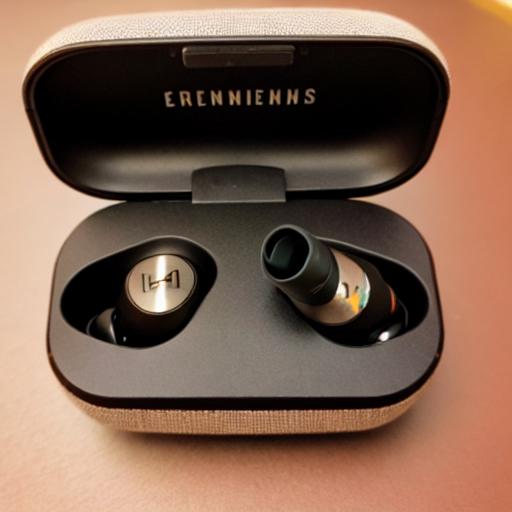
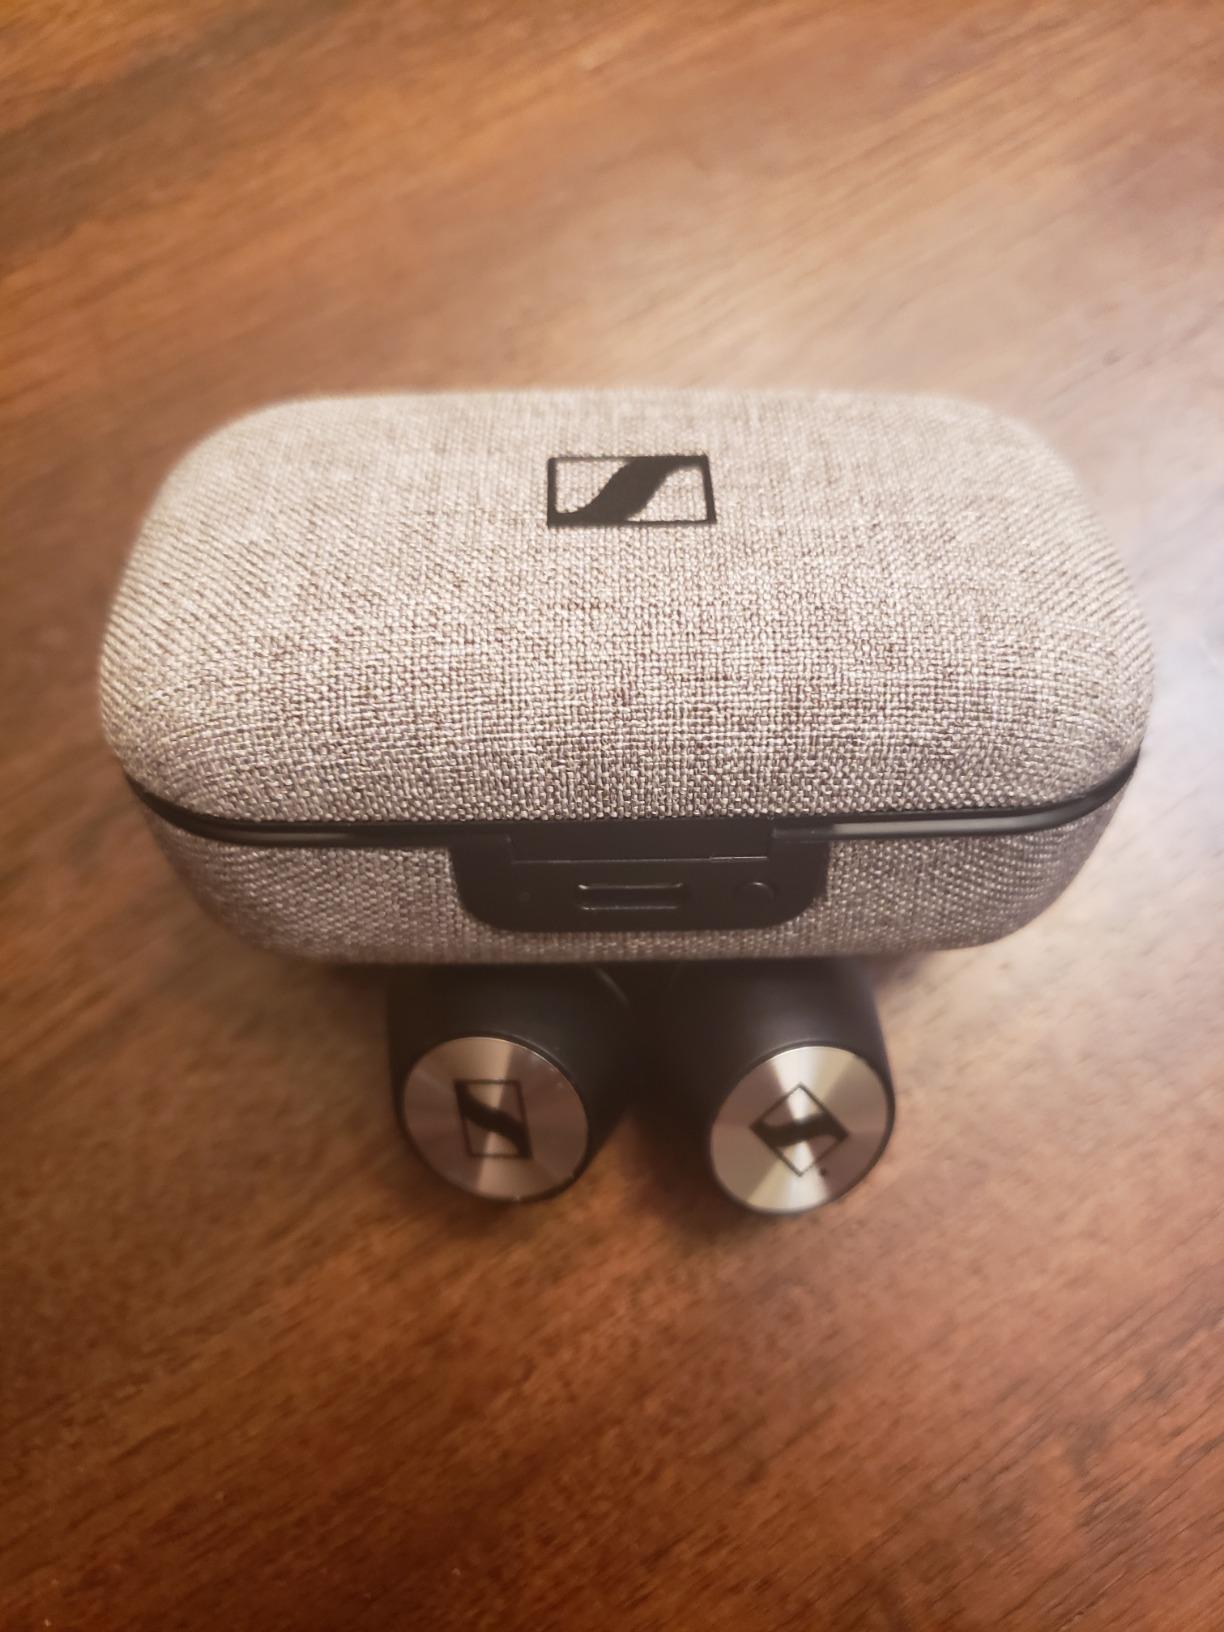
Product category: earbuds
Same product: no